Marco Polo (producer)

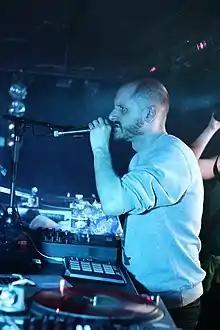
Marco Polo performing in 2014

Marco Bruno (born December 26, 1979), better known by his stage name Marco Polo, is a Canadian hip hop record producer. Born and raised in Toronto, Ontario, he is based in New York City, New York.